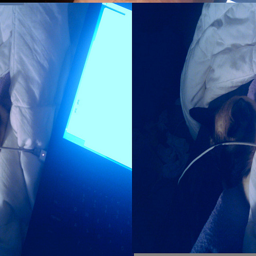
A dog laying on a bed and a television.
Blue tinted picture of a laptop screen and a cat.
The cat is laying in the bed by the laptop.
A computer laptop screen and what might be a cat.
A close up of a cell phone plugged in to charge.